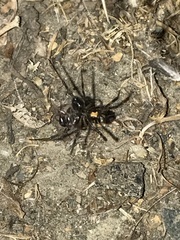
Species: Lactrodectus_hesperus